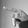
ASL letter: P